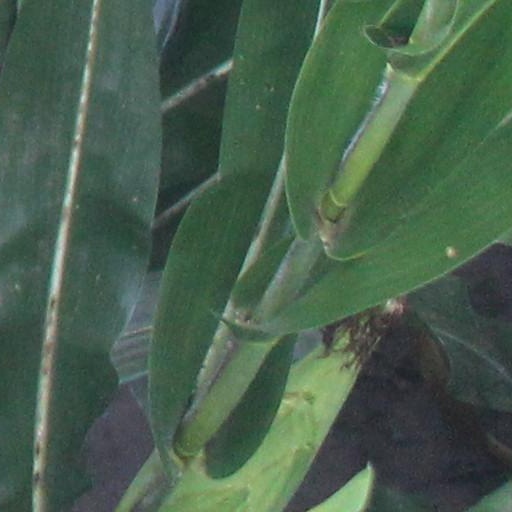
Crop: maize; corn